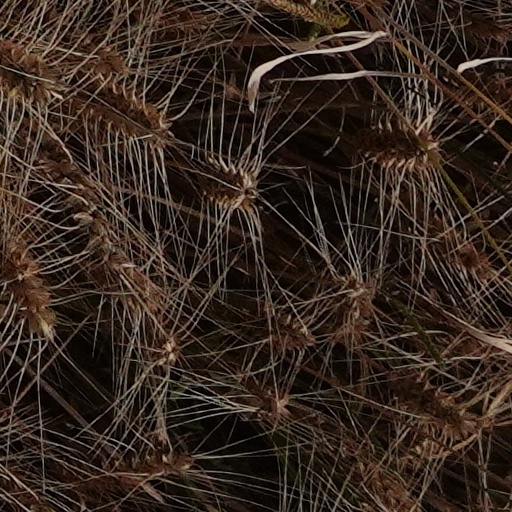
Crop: wheat